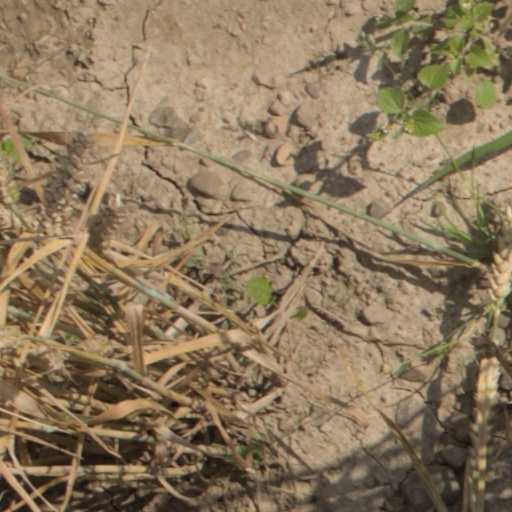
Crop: wheat